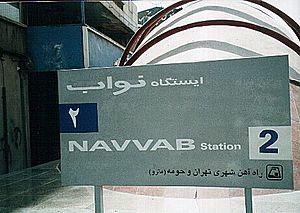
Seyyed Navvab Safavi, de son vrai nom Mojtaba Mir-Lowhi, est un militant islamiste iranien né à Téhéran en 1924 et mort le 18 janvier 1956 à Téhéran. Il est le fondateur du mouvement Fadayan-e Eslam, responsable de plusieurs assassinats politiques. Il est considéré comme un martyr par le gouvernement de la République islamique d'Iran.